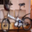
Label: bicycle